Bovine malignant catarrhal fever

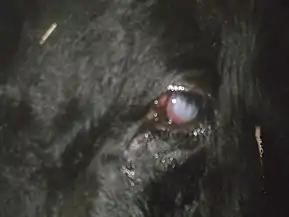
Eye Ring

Bovine malignant catarrhal fever (BMCF) is a fatal lymphoproliferative disease caused by a group of ruminant gamma herpes viruses including Alcelaphine gammaherpesvirus 1 (AlHV-1) and Ovine gammaherpesvirus 2 (OvHV-2) These viruses cause unapparent infection in their reservoir hosts (sheep with OvHV-2 and wildebeest with AlHV-1), but are usually fatal in cattle and other ungulates such as deer, antelope, and buffalo. In Southern Africa the disease is known as "snotsiekte", from the Afrikaans.